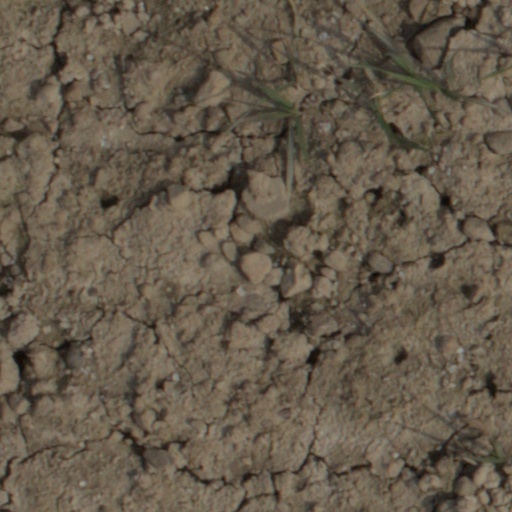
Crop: wheat